Celle Air Base

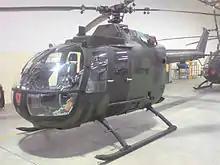
The Bölkow Bo-105 is the main mission- and training-helicopter at Celle Air Base

Celle Air Base is a controlled military airbase where visual and instrument flights are allowed. It is surrounded by a control zone of airspace class "D" which is active during the hours of operation. The area of responsibility is classified as "E".